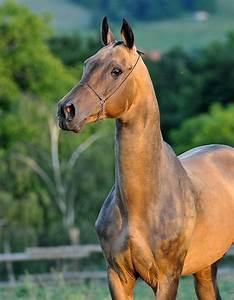
horse